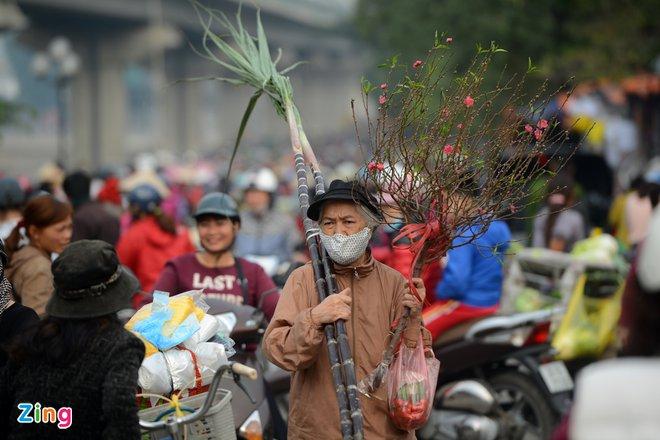
có một bà lão đang di chuyển cùng hai cây mía